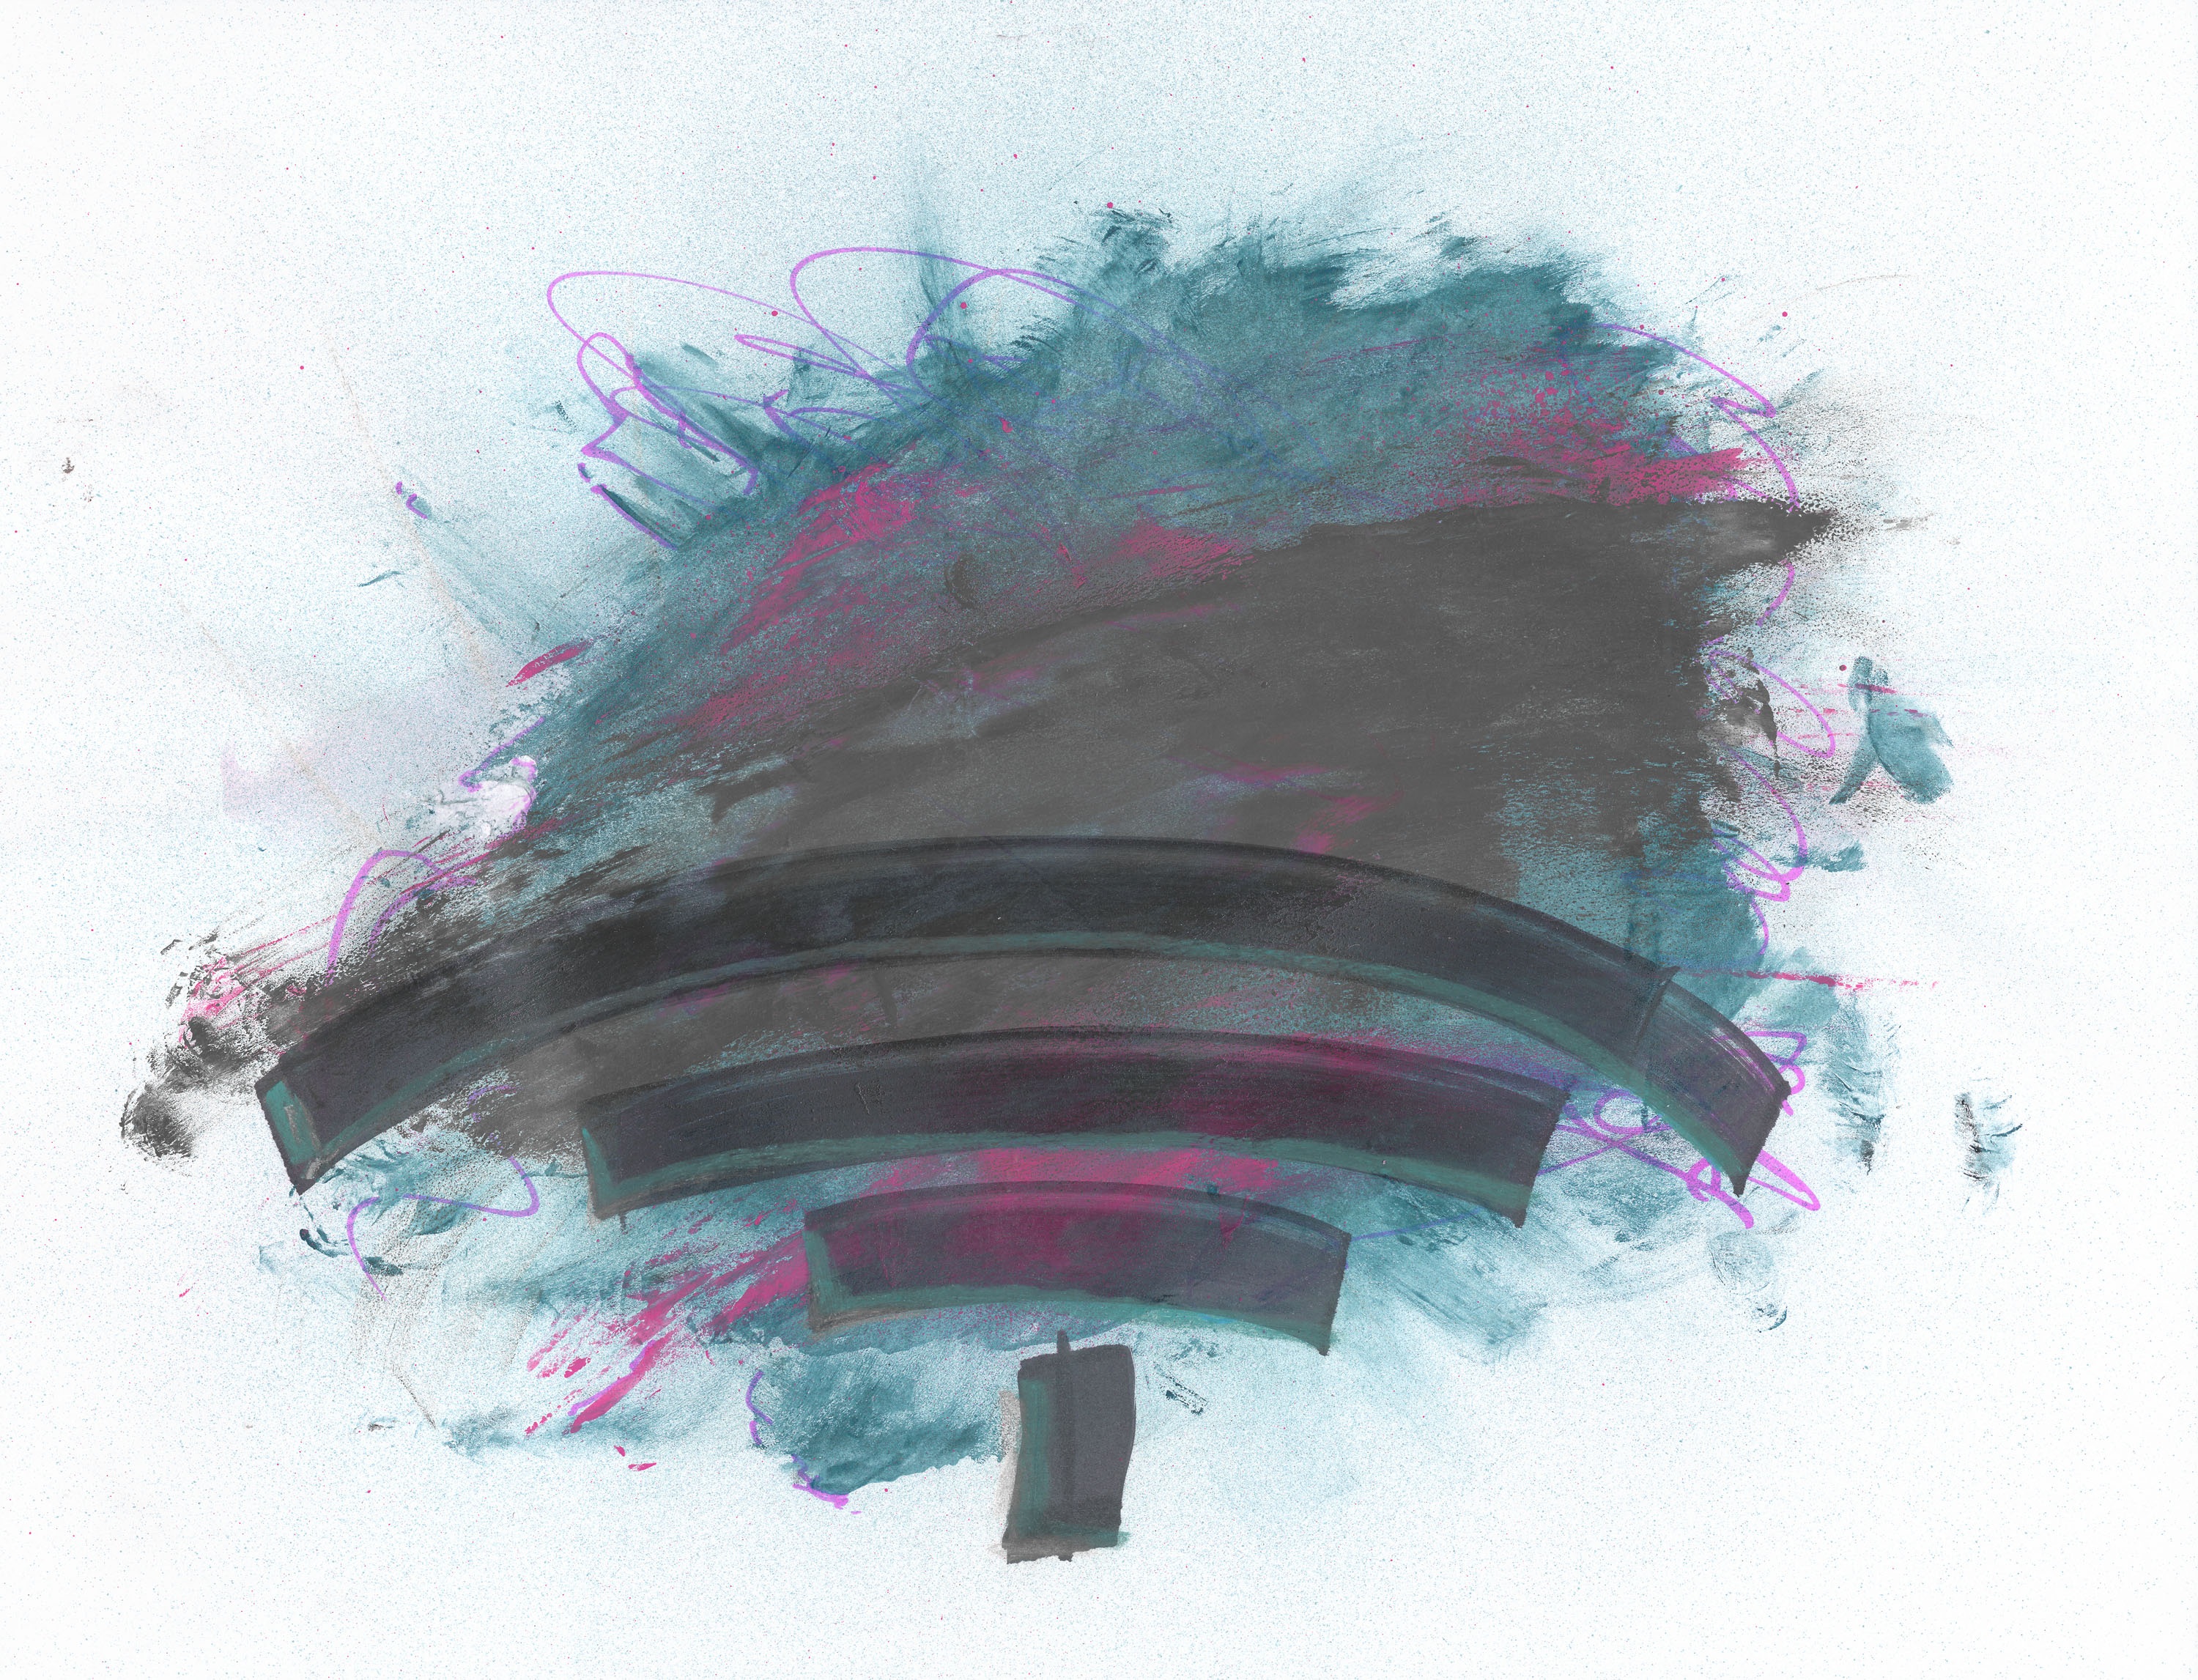
white, color, colorful, art, background, sketch, drawing, illustration, magenta, modern art, white background, acrylic paint, abstrak